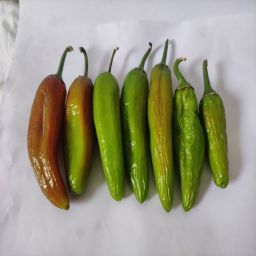
Crop: New Mexico Green Chile
Quality: Ripe